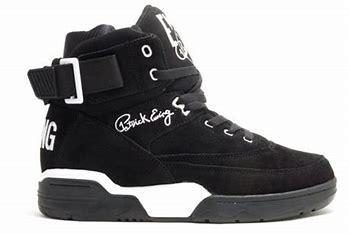
Brand: Ewing
Model: 33 Hi